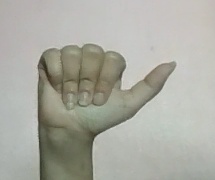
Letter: dhad